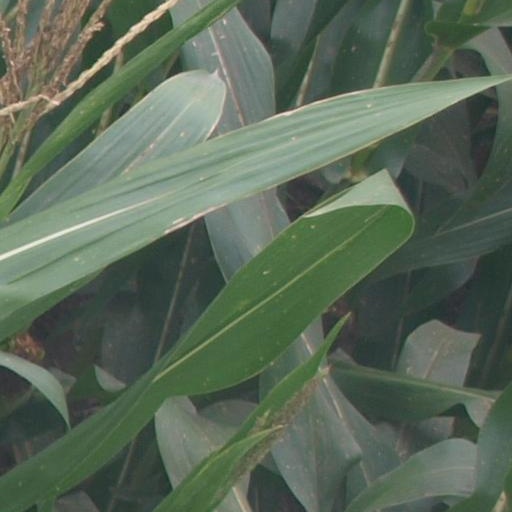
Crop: maize; corn